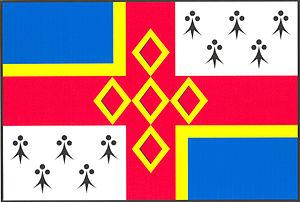
Nebužely est une commune du district de Mělník, dans la région de Bohême-Centrale, en République tchèque. Sa population s'élevait à 432 habitants en 2020.